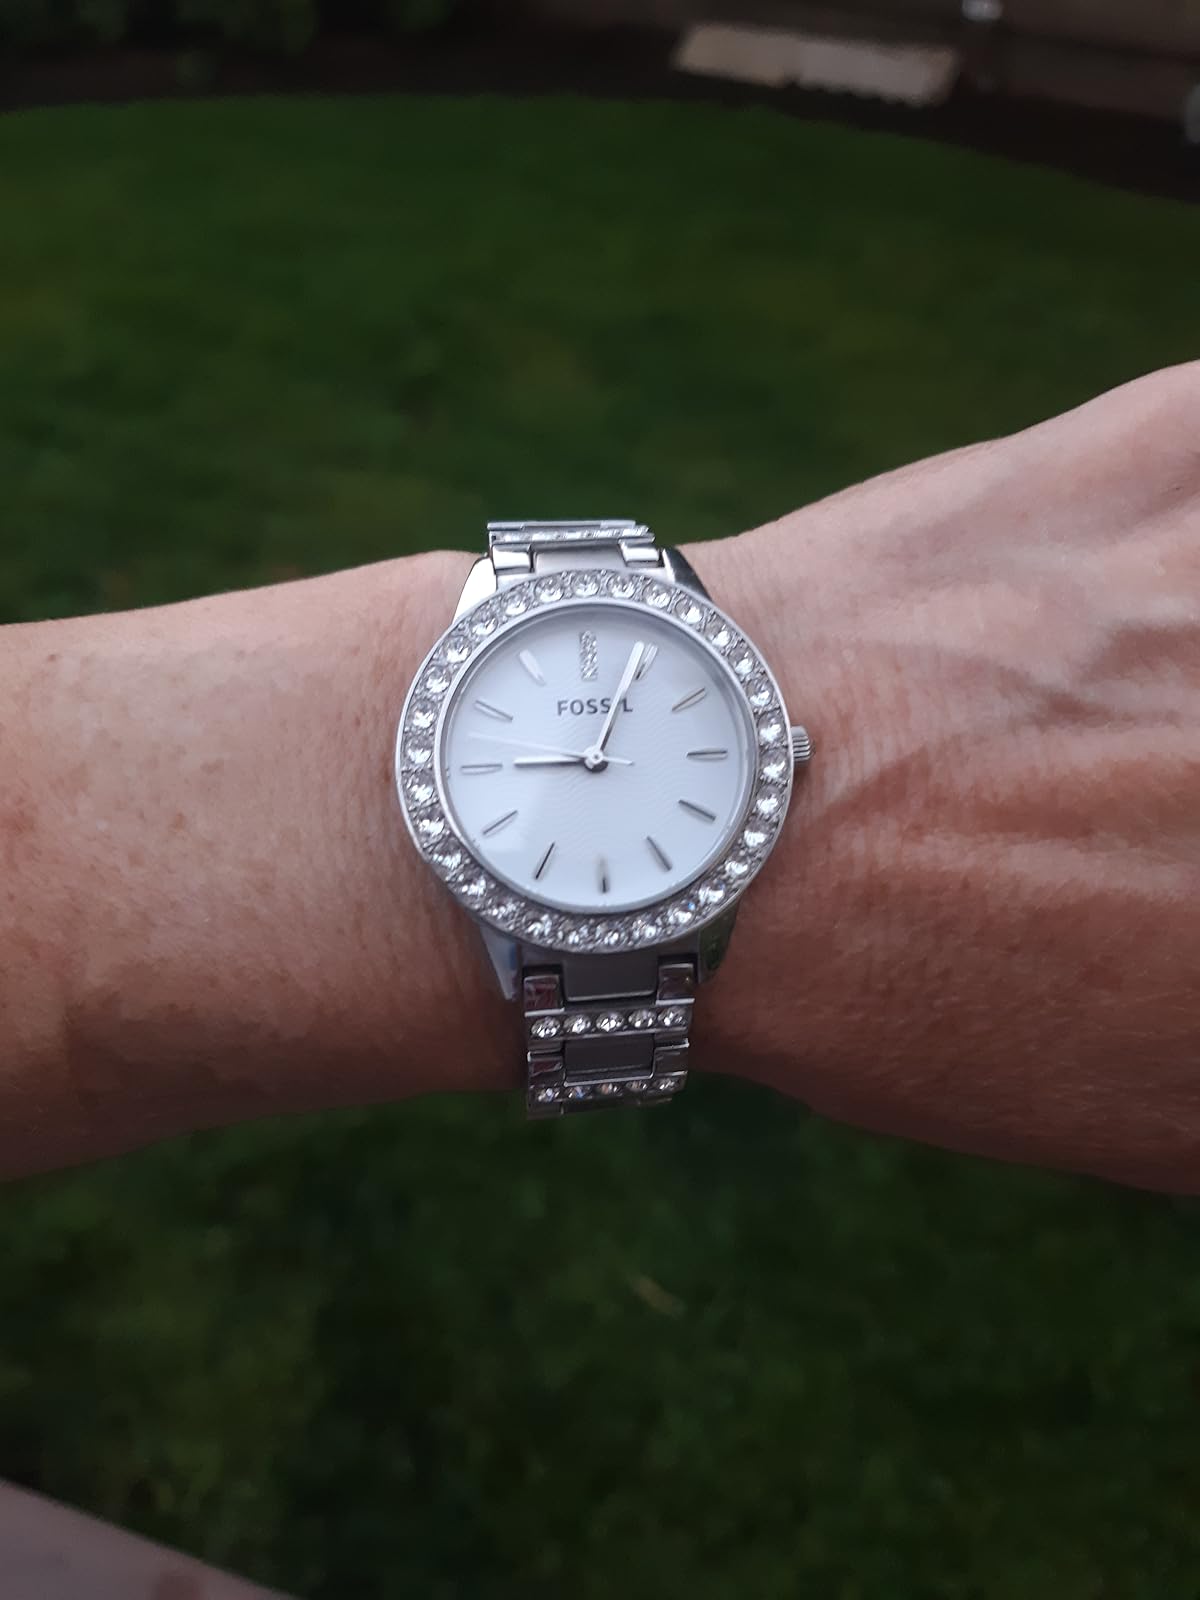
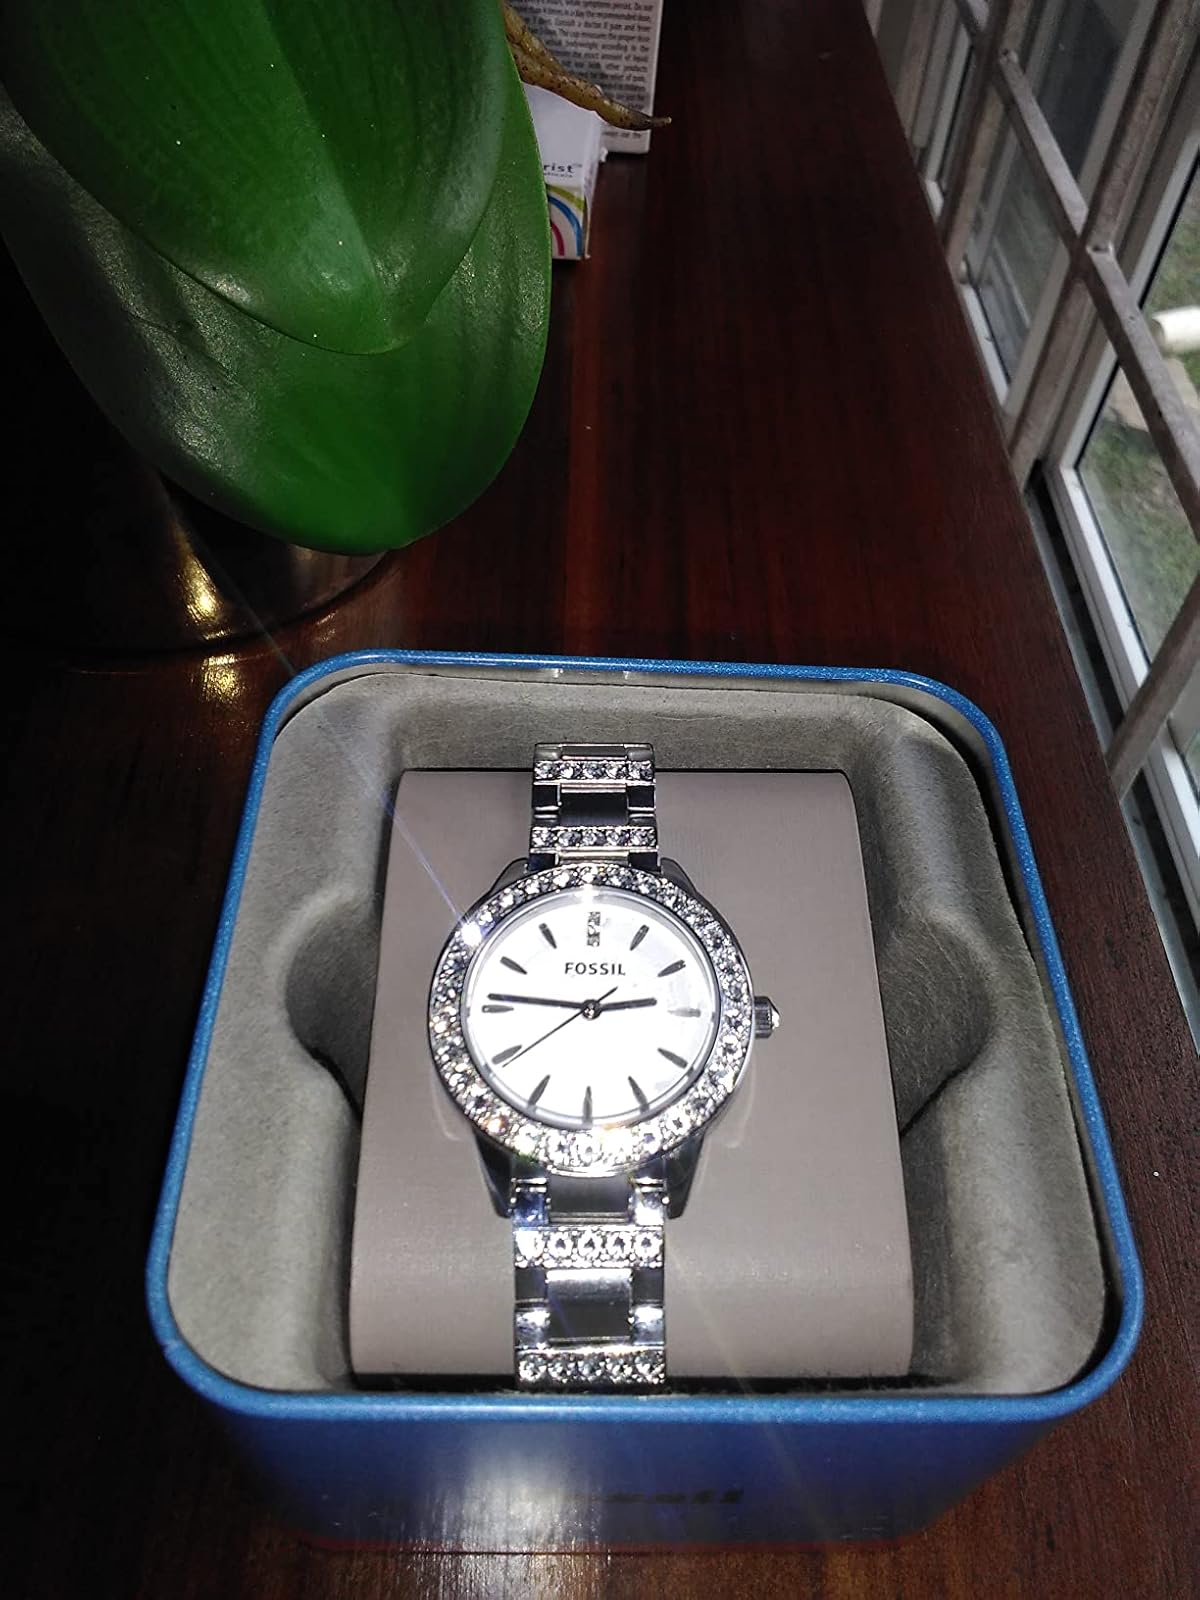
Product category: accessories_watch
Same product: yes